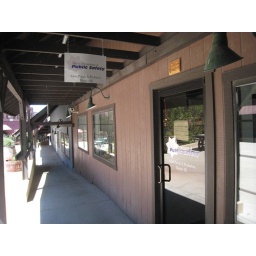
the parole office in the casino building